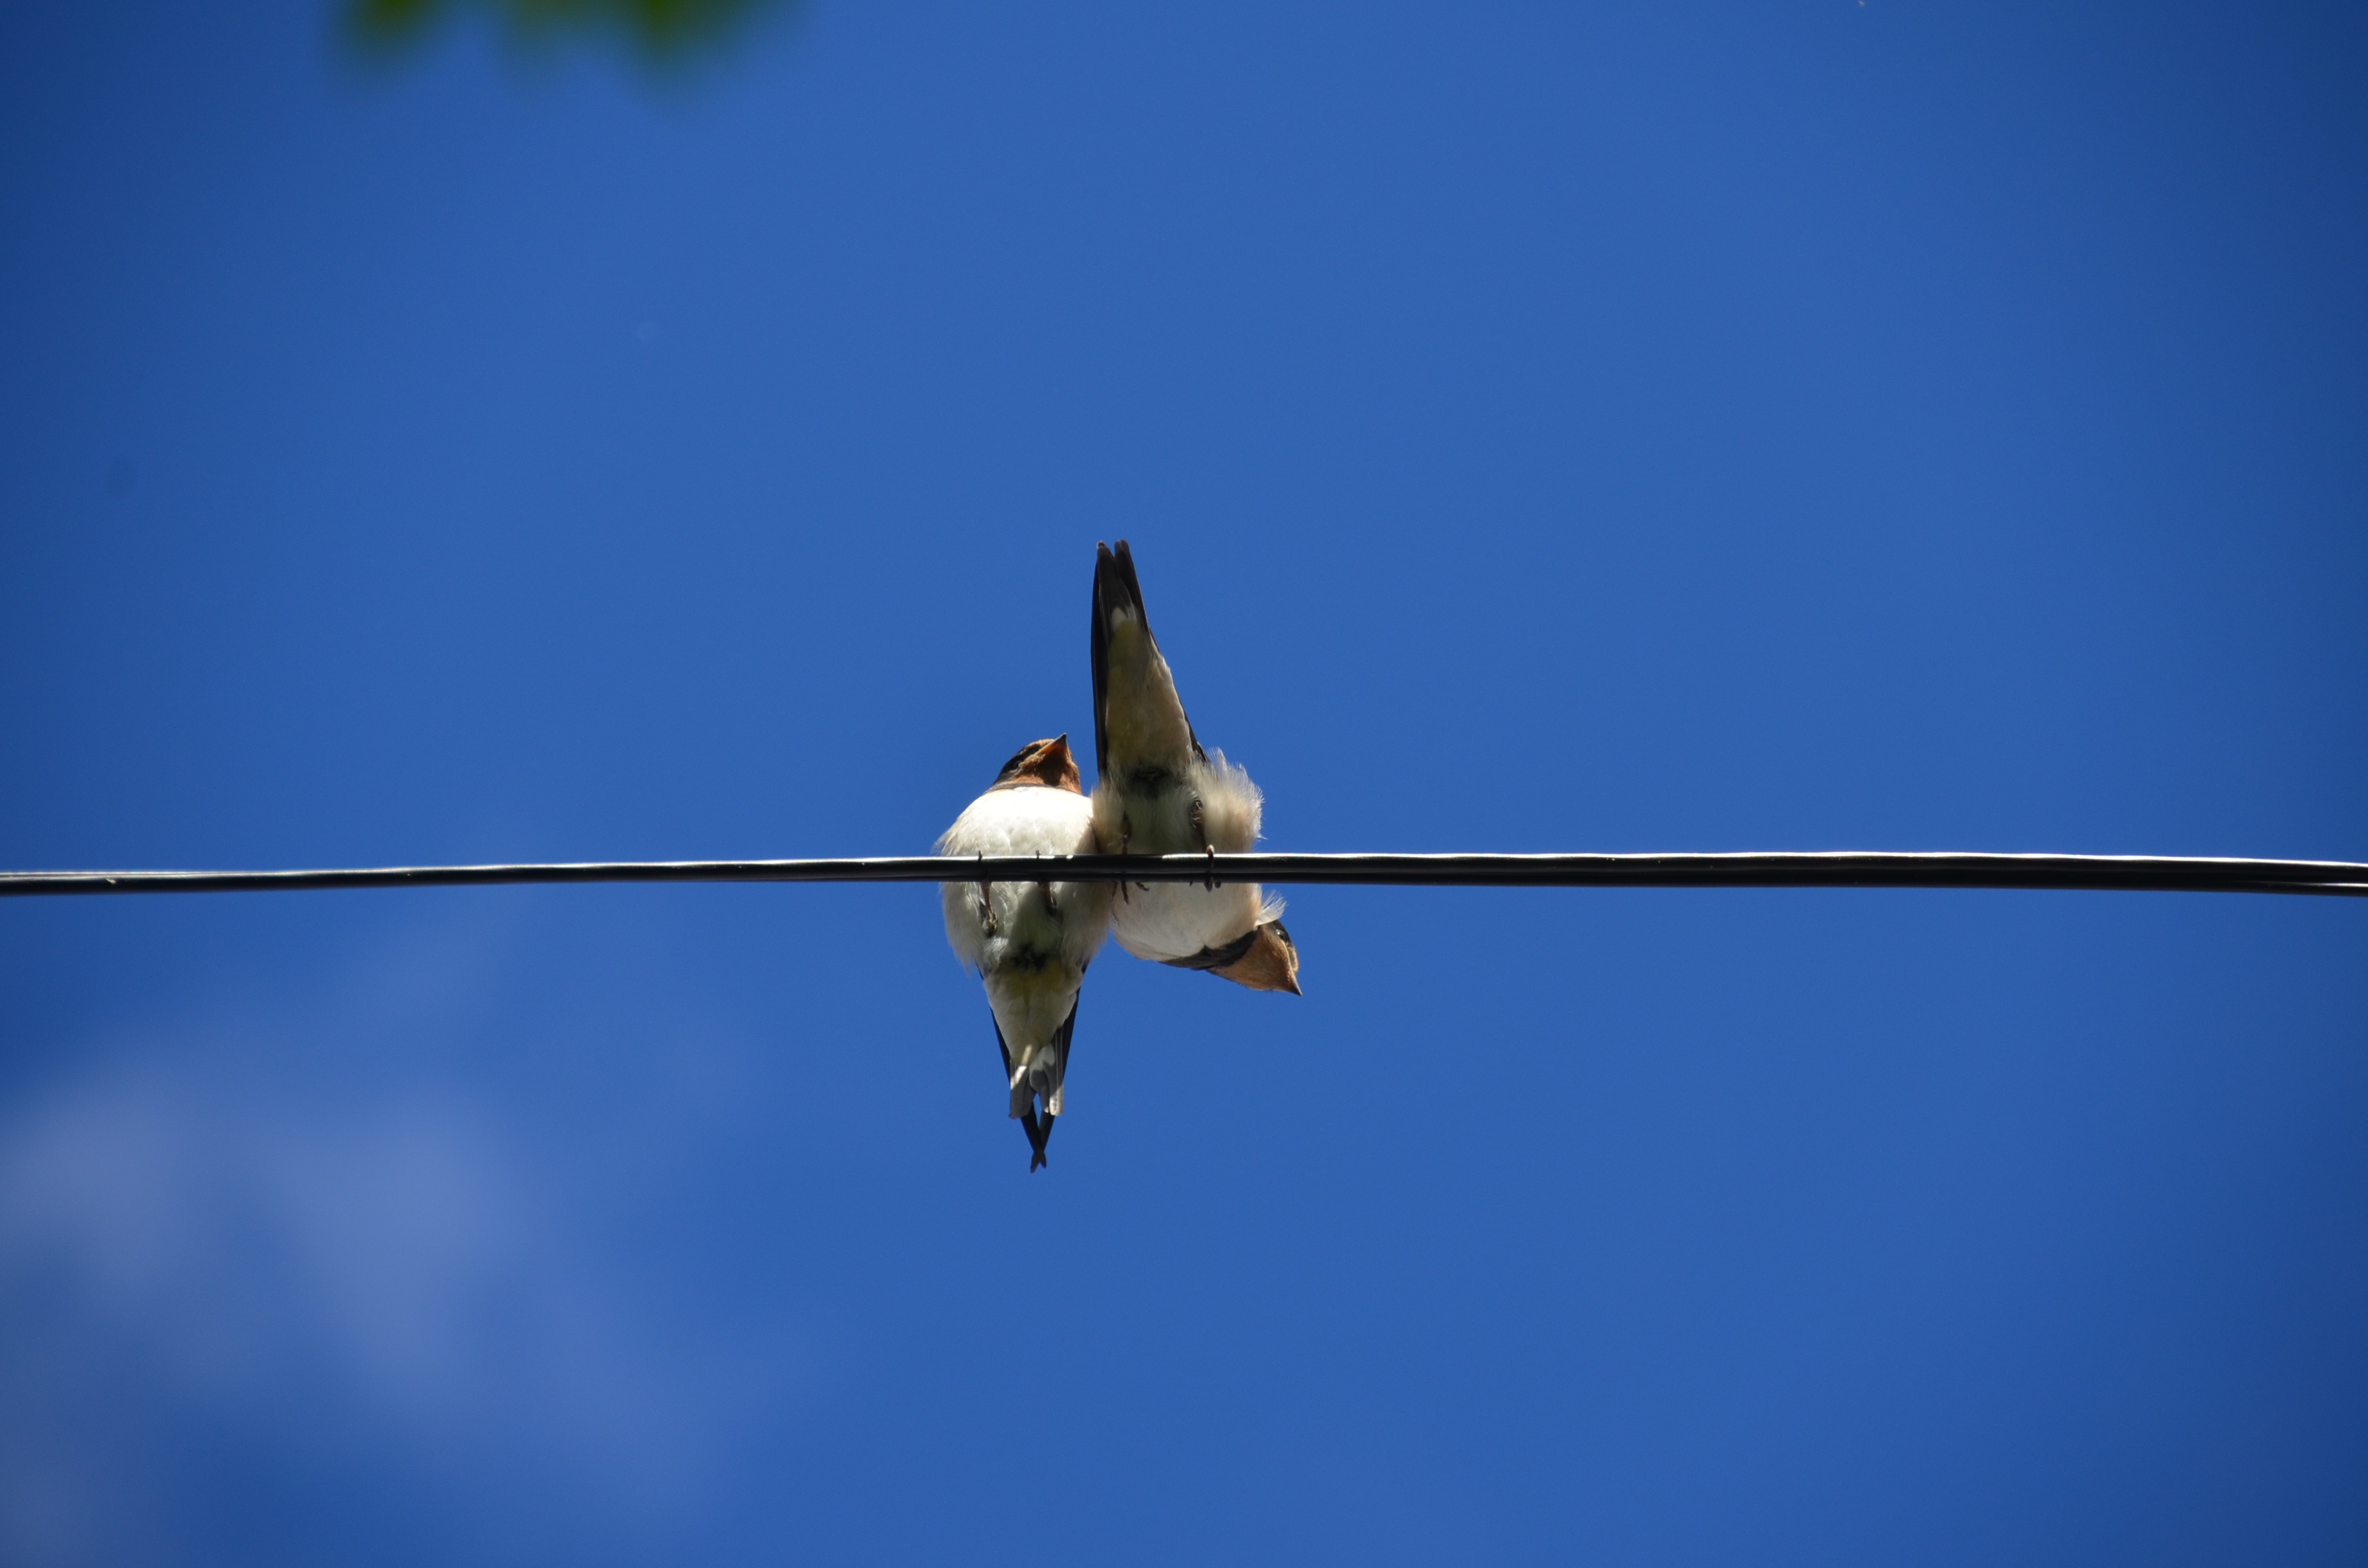
bird, wing, sky, airplane, vehicle, aviation, flight, blue, thread, birds, himmel, swallow, atmosphere of earth, perching bird